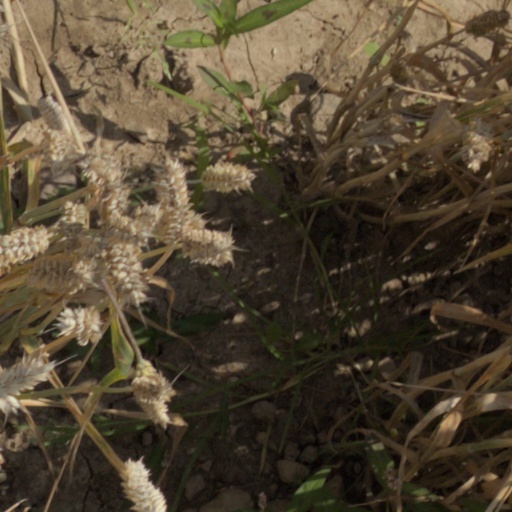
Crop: wheat